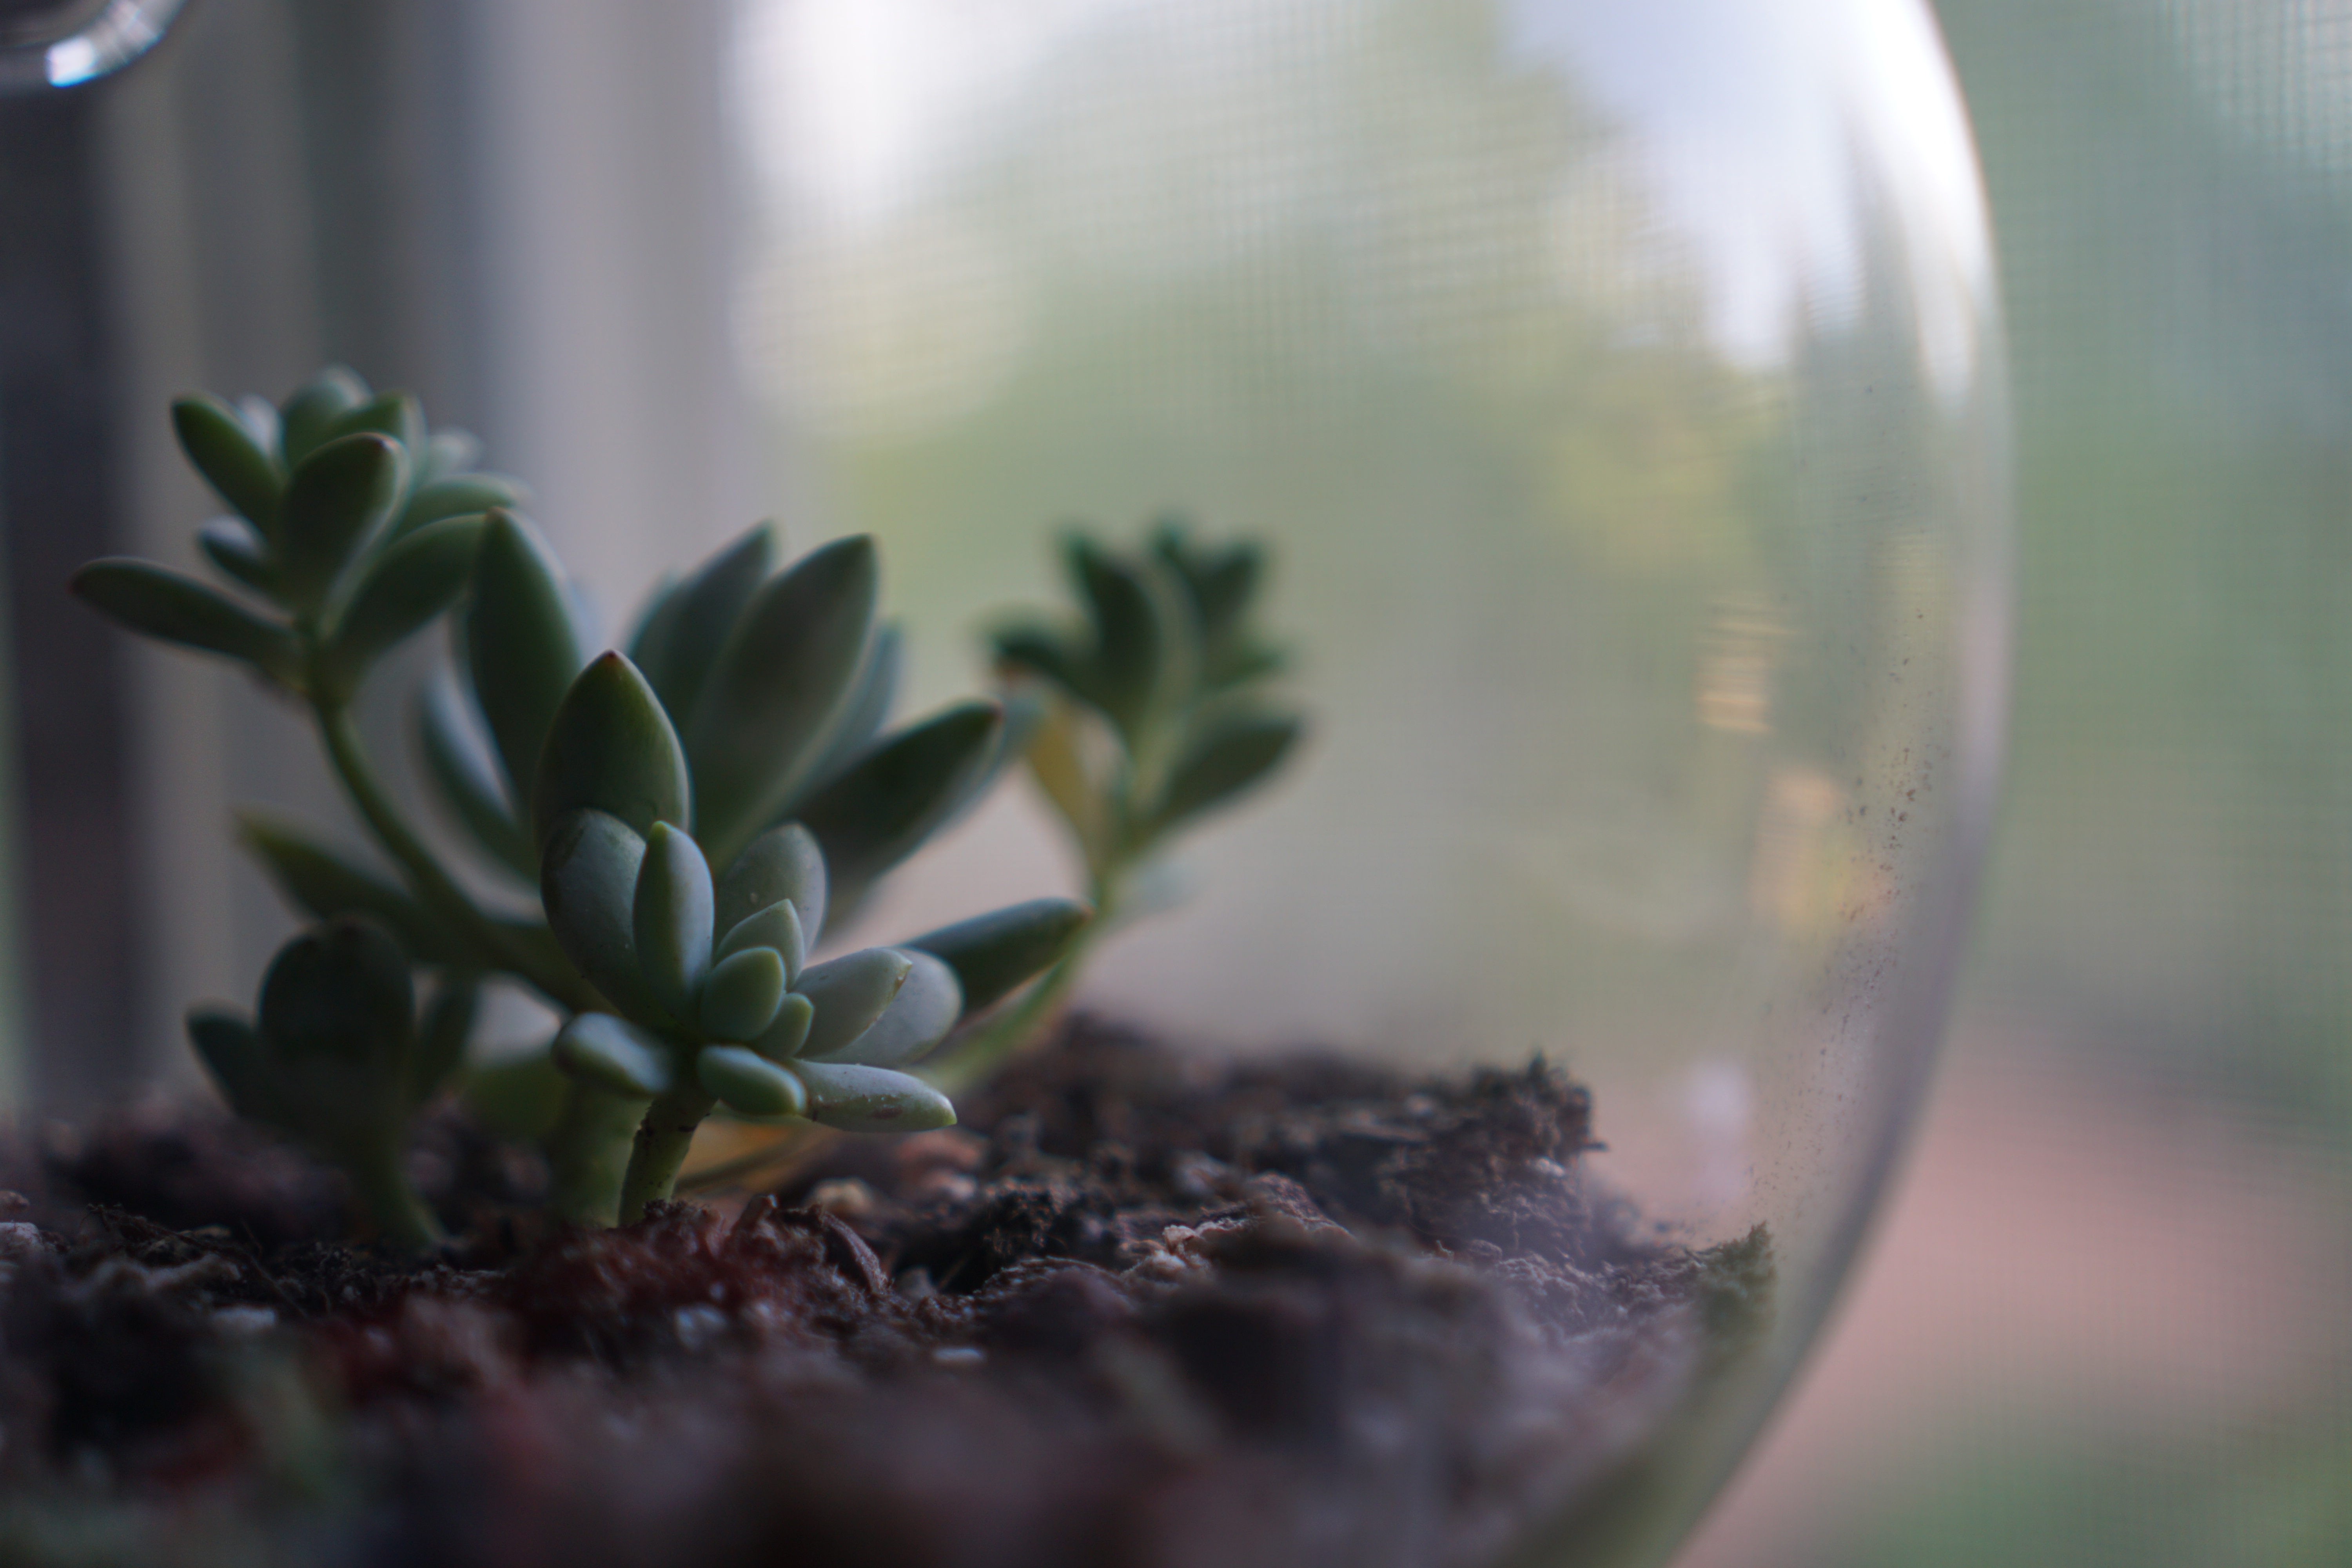
plant, leaf, flower, green, botany, flora, close up, macro photography